C.C. DeVille

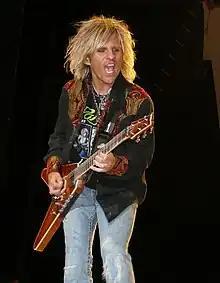
C.C. DeVille live with Poison on July 11, 2008 at the Moondance Jam

Bruce Anthony Johannesson (born May 14, 1962), known professionally as C.C. DeVille, is an American musician, best known as the guitarist of the rock band Poison. The band has sold more than 50 million albums worldwide, including 15 million in the United States. In 1998 he formed a band called Samantha 7.